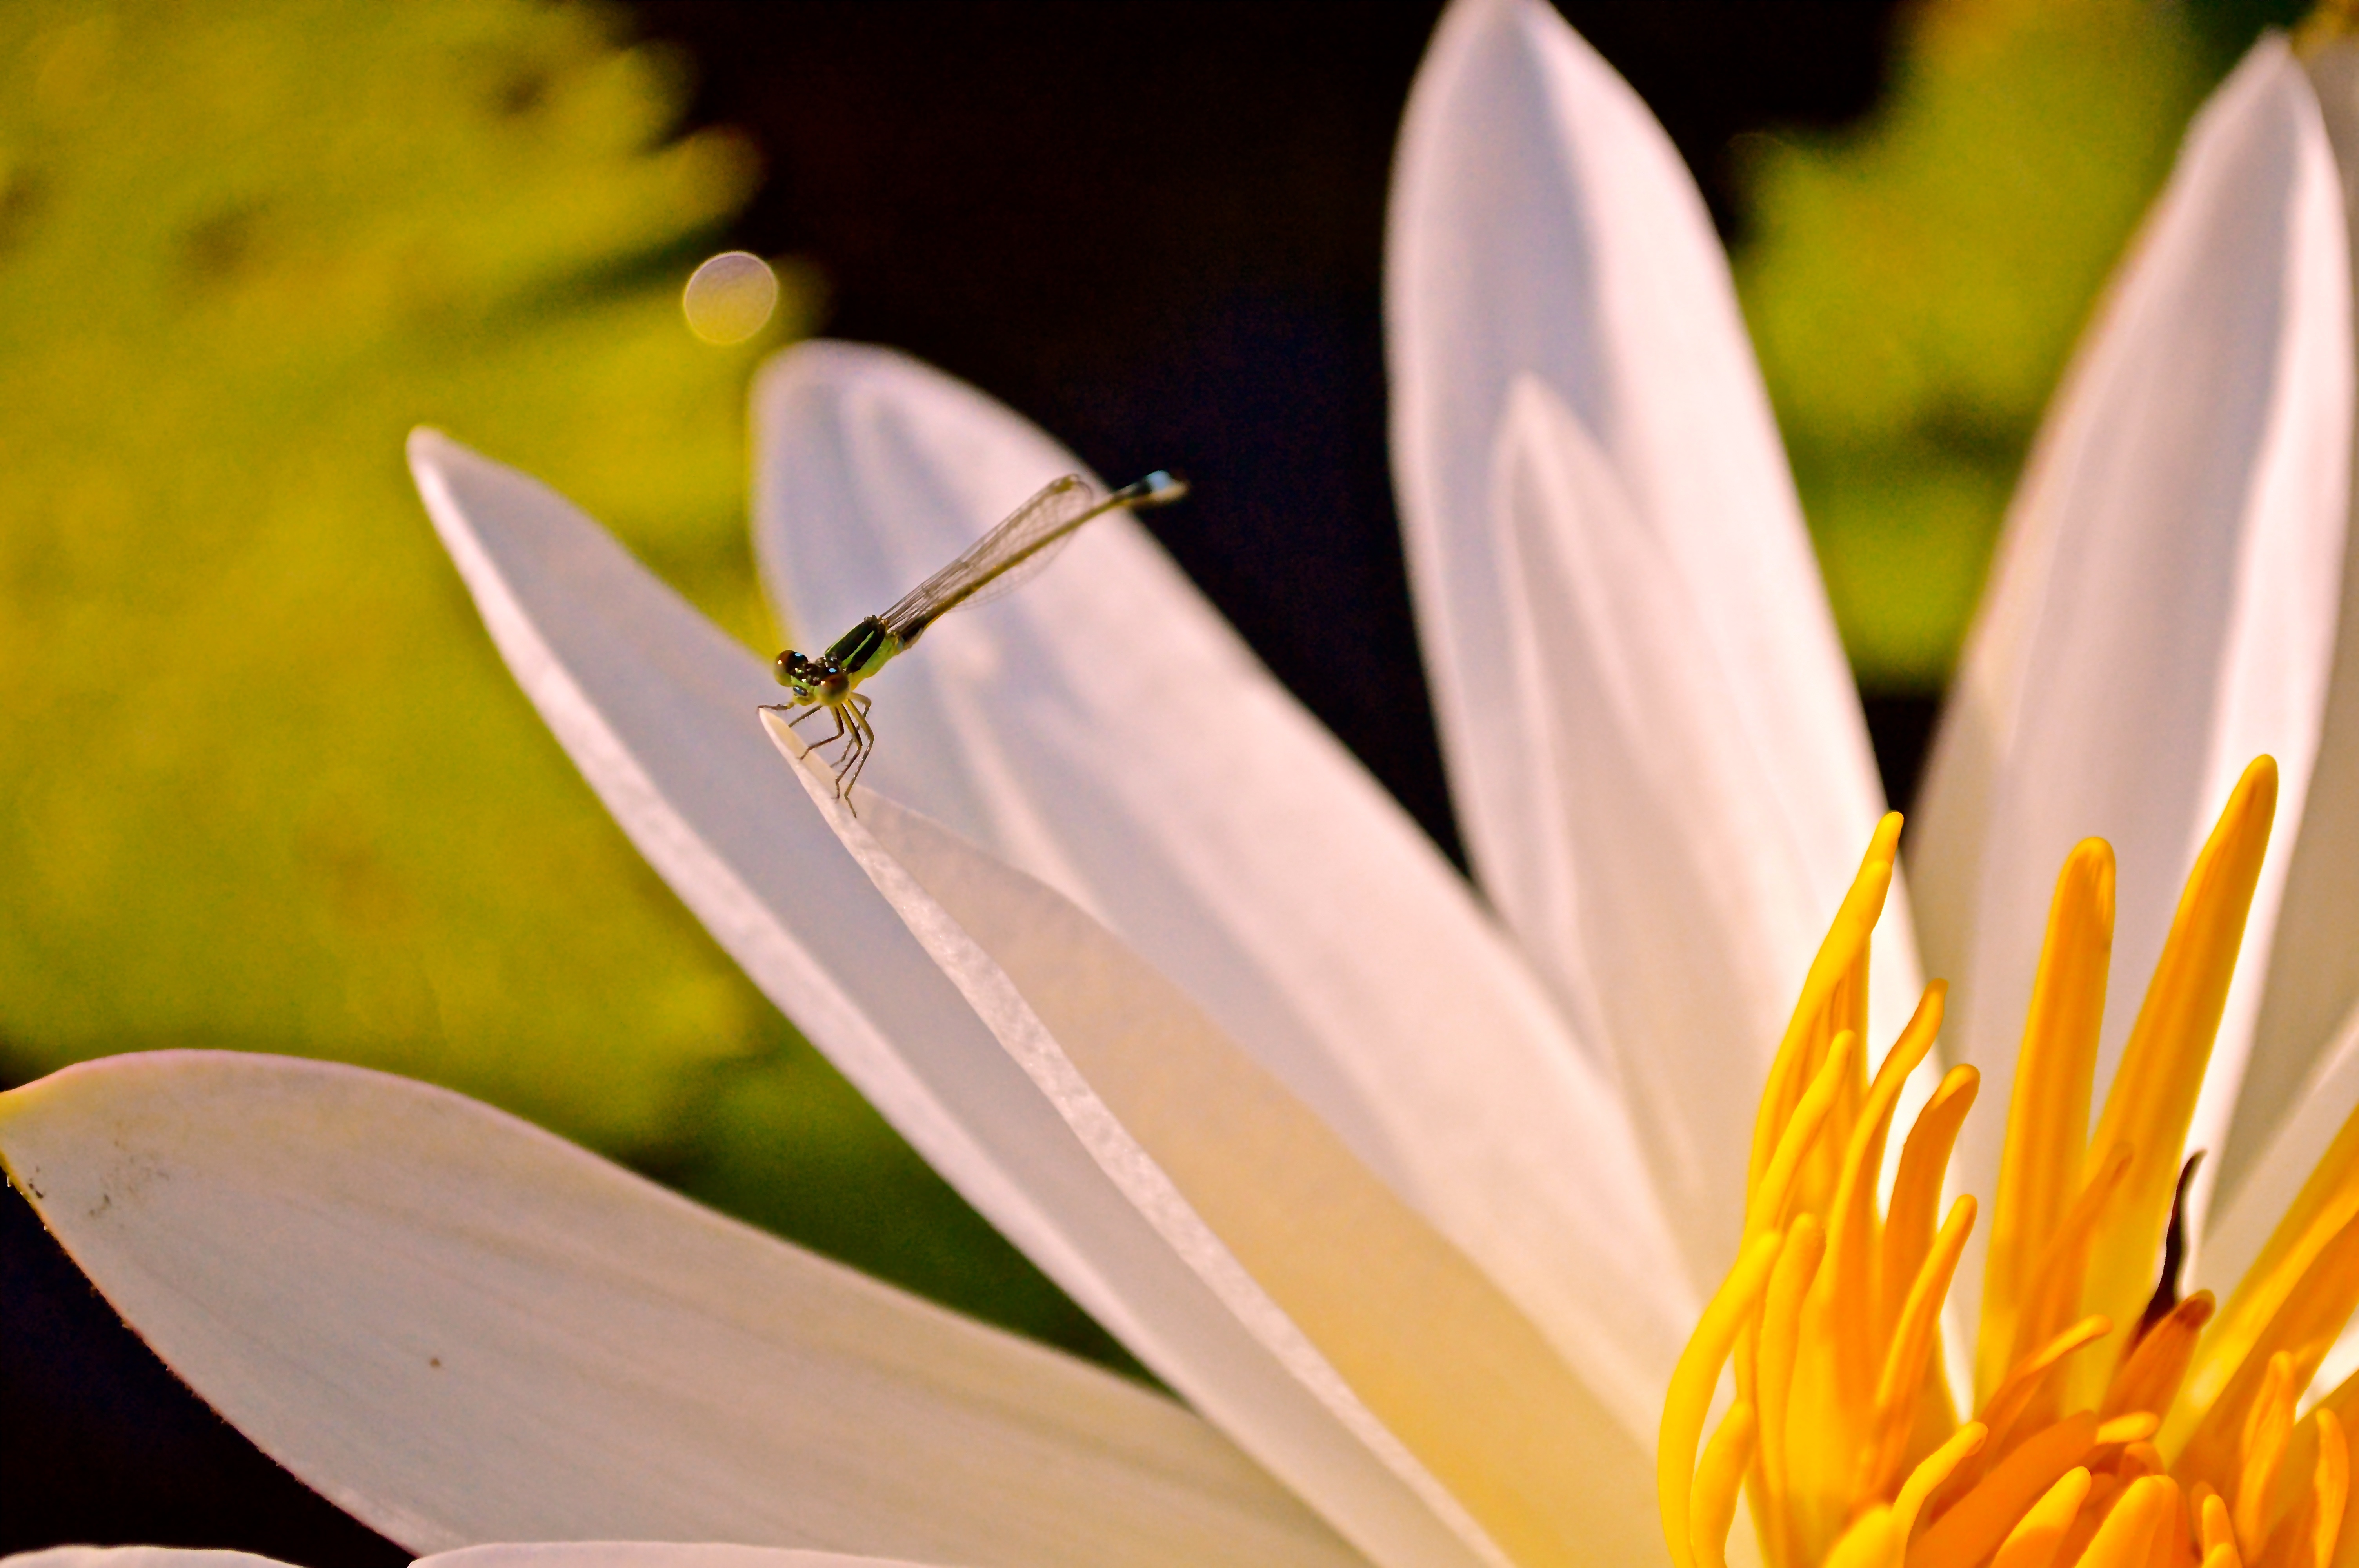
blossom, plant, photography, leaf, flower, petal, green, insect, botany, yellow, flora, close up, macro photography, flowering plant, land plant